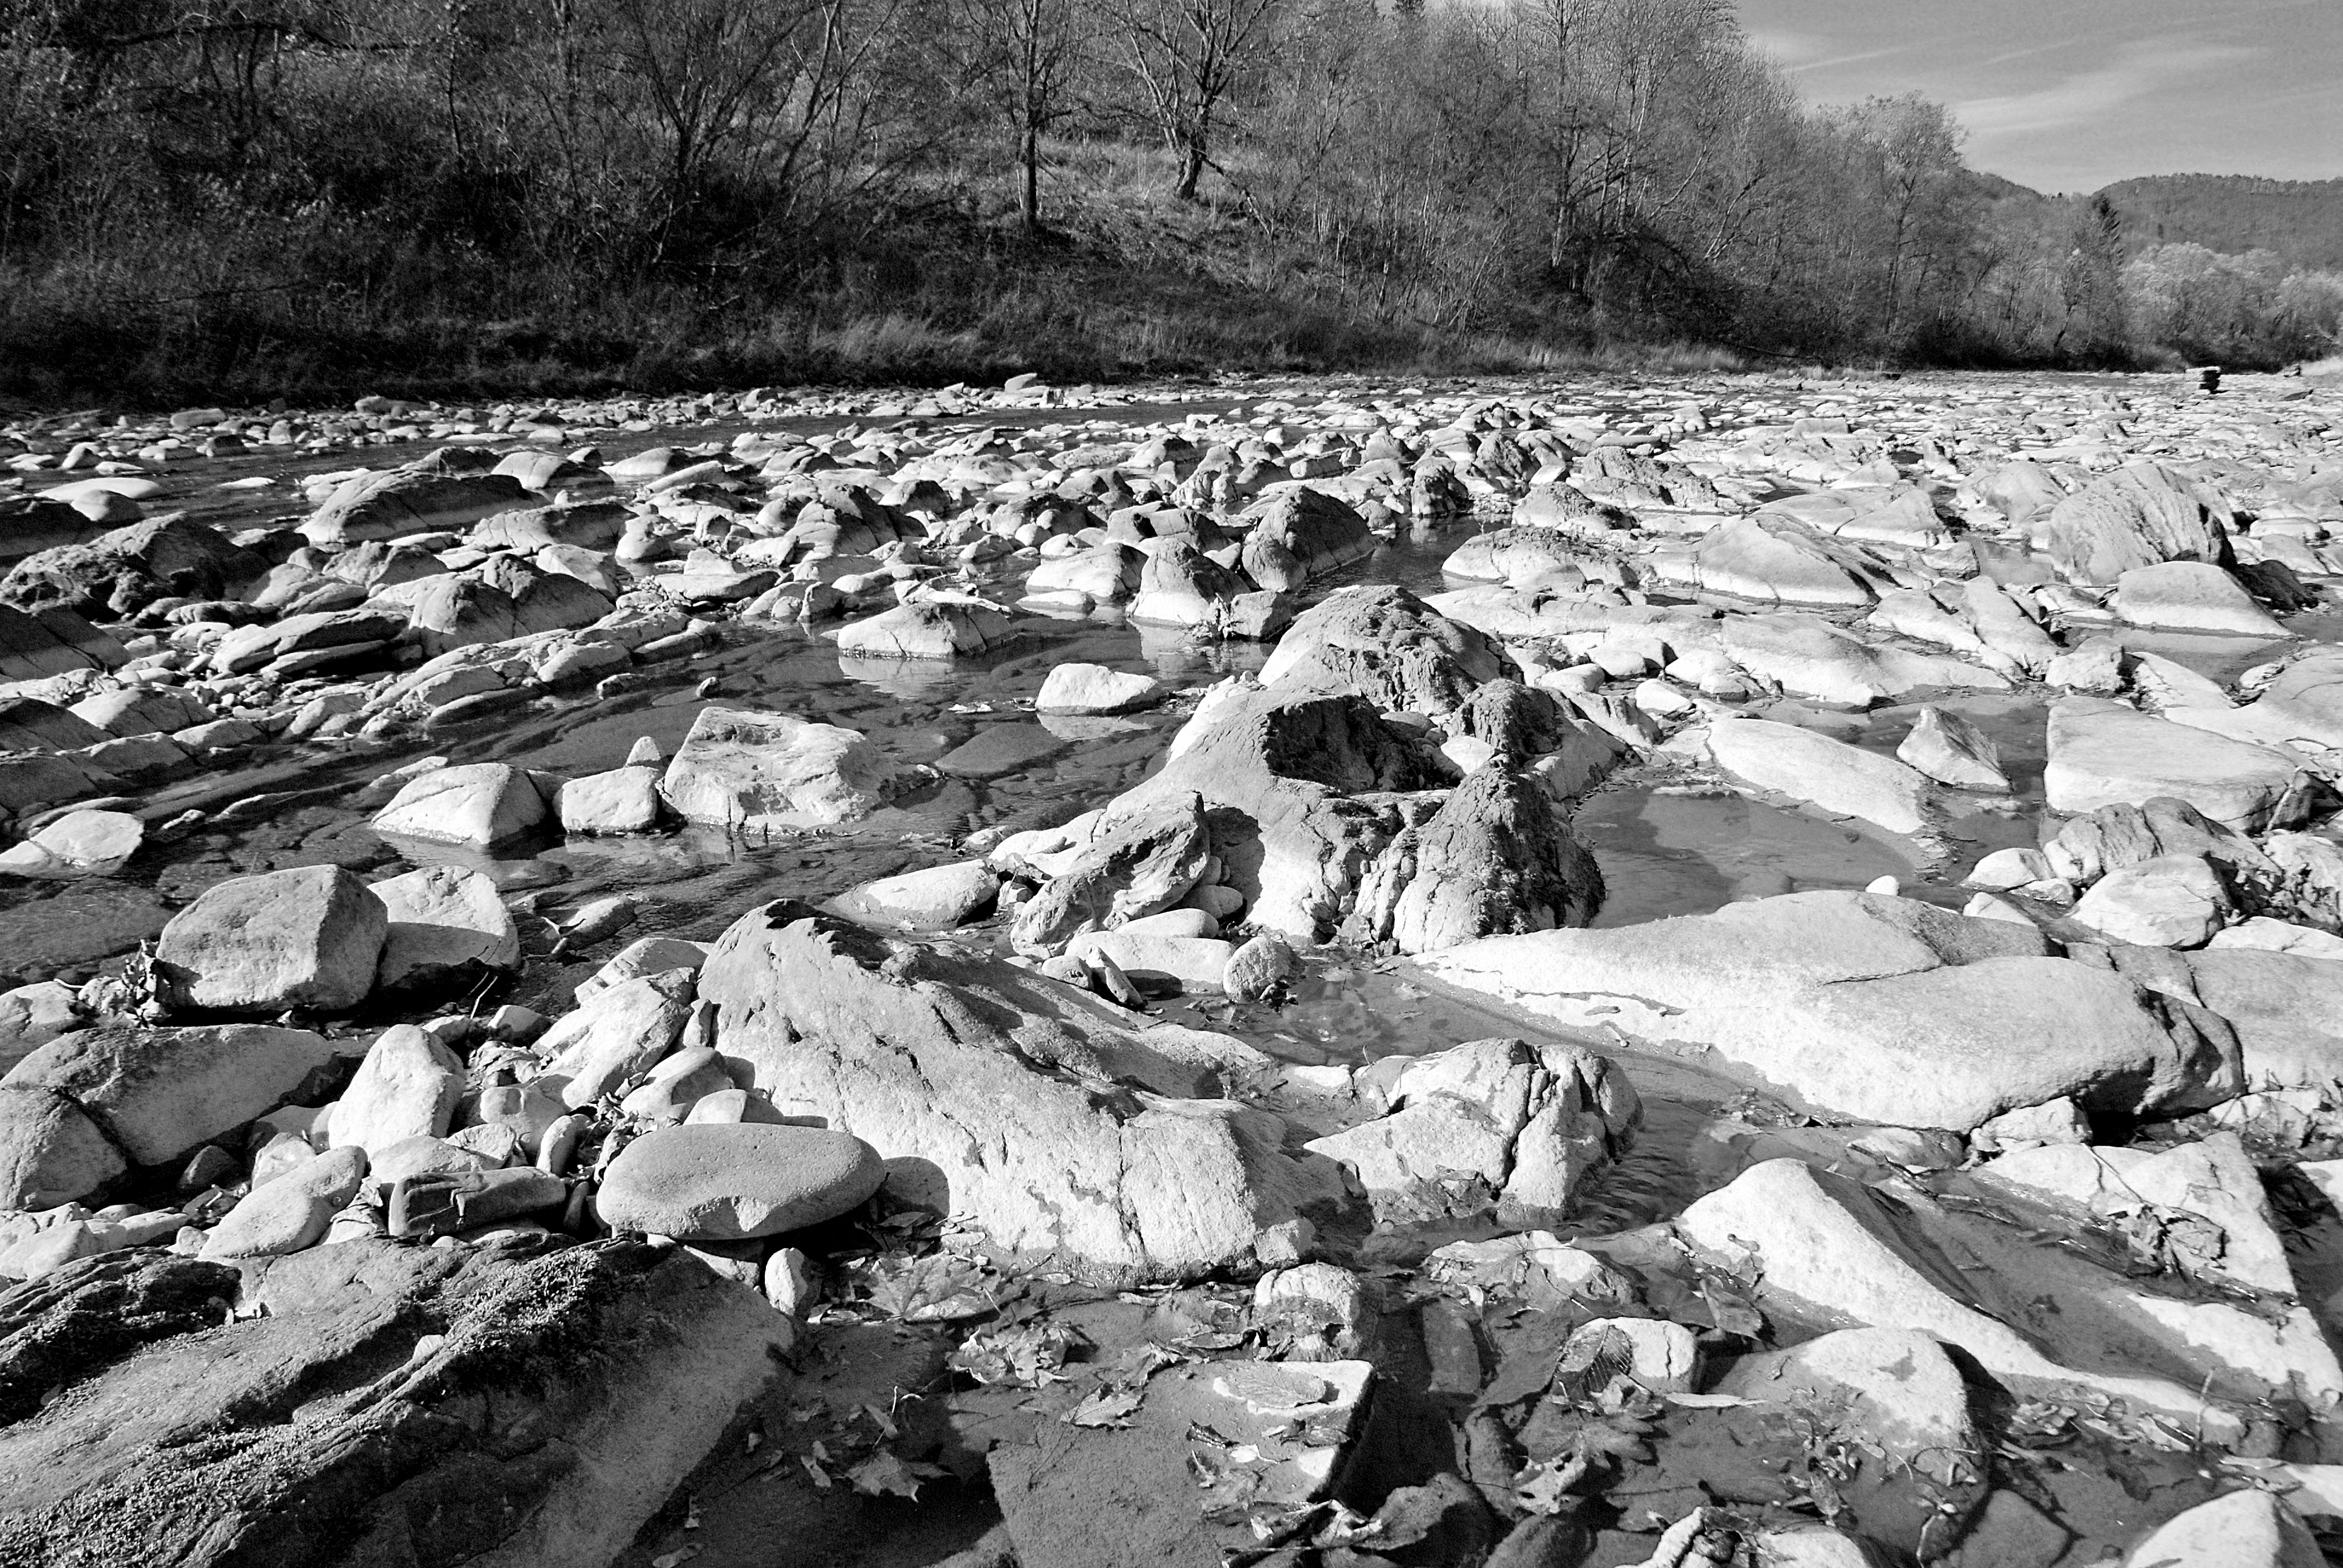
landscape, nature, rock, black and white, river, monochrome, material, geology, the stones, bieszczady, monochrome photography, ancient history